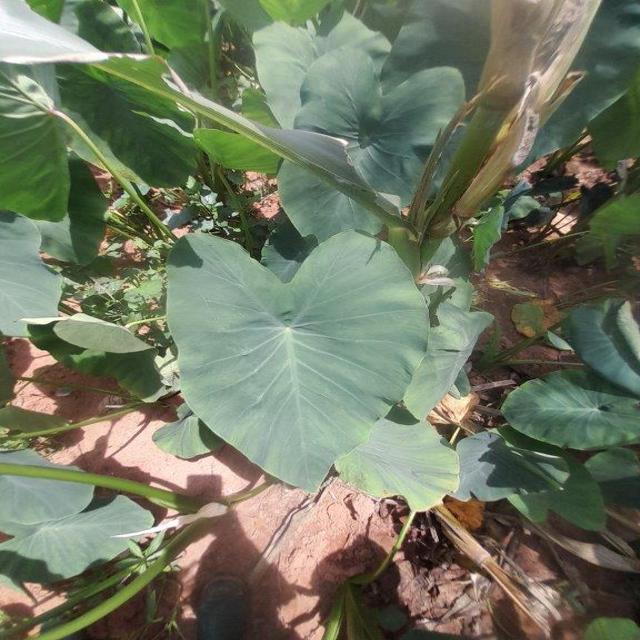
Label: Healthy